Chuck Hicks

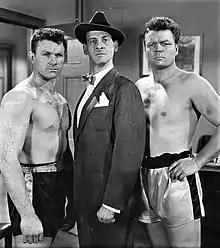
Hicks (left) with Hans Conried and Hal Baylor in "Schlitz Playhouse of Stars" (1955)

Hicks attended Burbank High School, where he was senior class president in 1946 and played football.